Princess Clémentine of Orléans

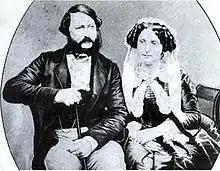
Prince August of Saxe-Coburg and Gotha with Princess Clémentine

As a princess, Clémentine was sought after as a bride by royal families throughout Europe. In 1836, it was rumoured that Clémentine would marry her cousin, Ferdinand II of the Two Sicilies, when the period of his widowhood expired.